IEBus

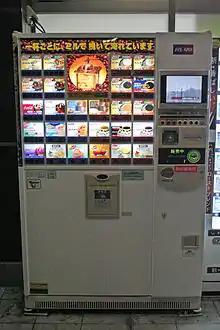
A paper cup soft drink vending machine utilizing IEBus

A master talks to a slave. Each unit has a master and a slave address register. Only one device can talk on the bus at any given time. There is a pecking order for the types of communications which will take precedence over another. Each communication from master to slave must be replied to by the slave going back to the master with acknowledge bits each of those show ACK or NAK. If the master does not receive the ACK within a predefined time allowance for a mode, it drops the communication and returns to its standby (listen) mode.